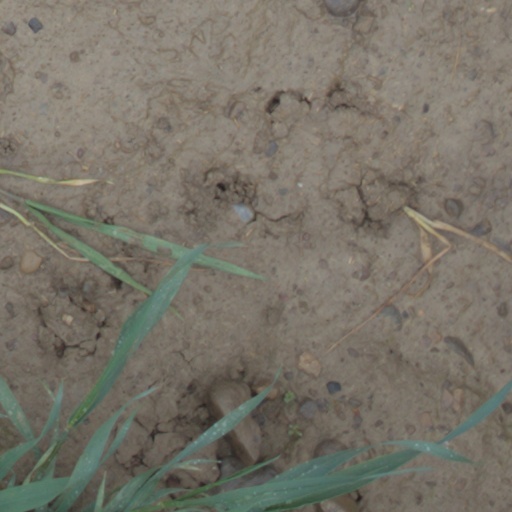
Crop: wheat